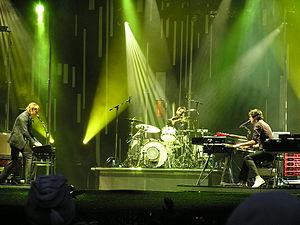
Keane est un groupe de rock alternatif britannique, originaire de Battle, dans le comté de l'East Sussex, en Angleterre. Formé en 1997, le groupe est composé de Tom Chaplin au chant, Tim Rice-Oxley au piano, Richard Hughes à la batterie et Jesse Quin à la basse et aux percussions. Depuis le début de leur carrière, le groupe a vendu plus de dix millions d'albums à travers le monde.